Timoci Matanavou

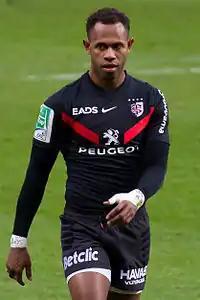
Matanavou against Harelquins

Matanavou is the first cousin of Racing Metro 92 winger, Sireli Bobo.